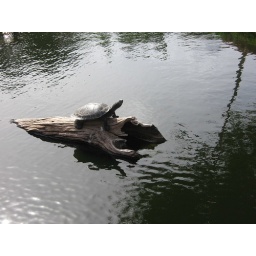
a turtle in the monkey habitat 1